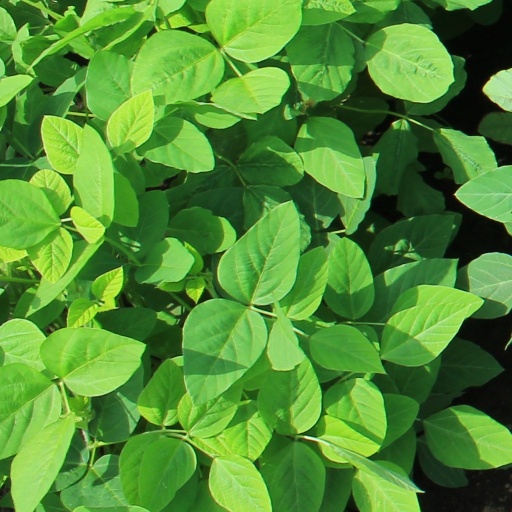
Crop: soybean